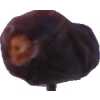
Label: dates